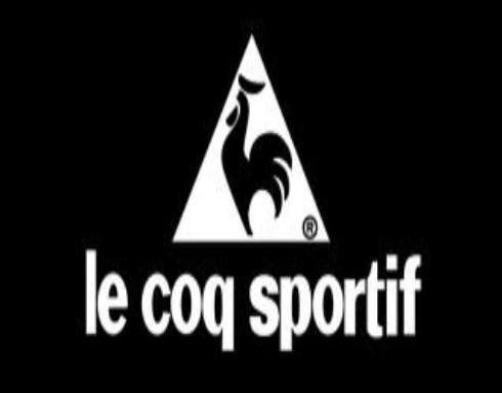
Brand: le coq
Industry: Sports